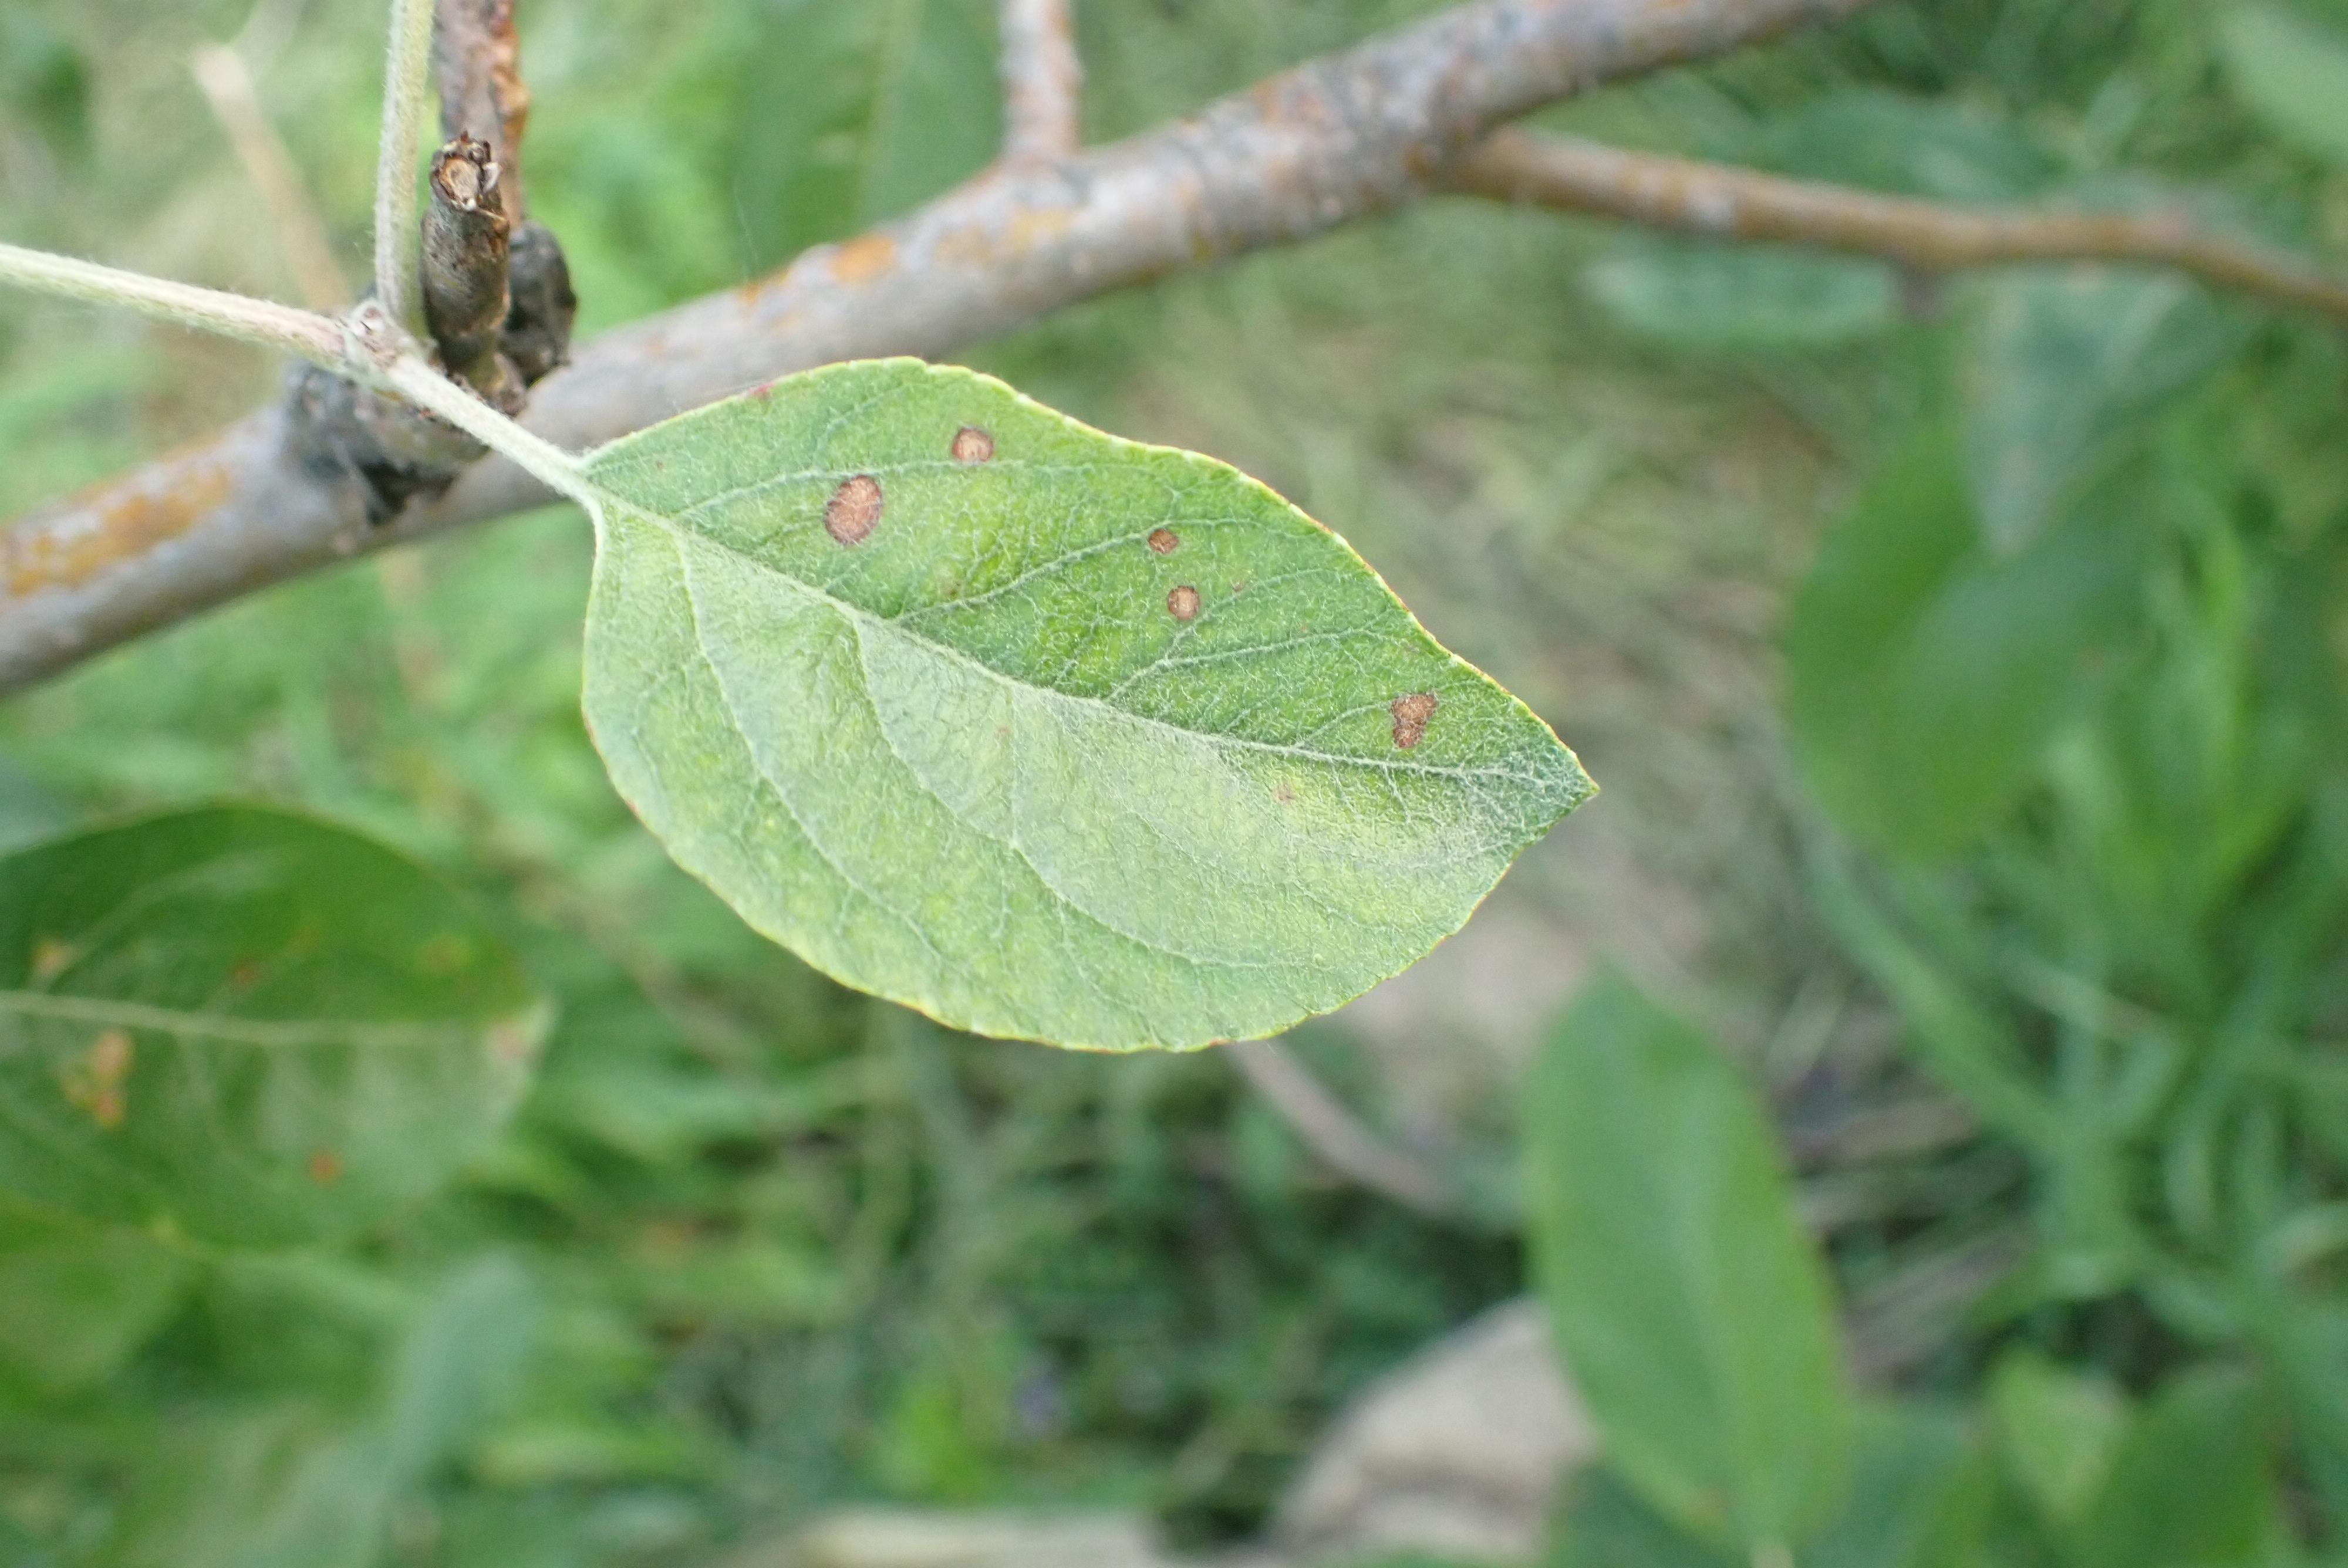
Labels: scab, frog_eye_leaf_spot